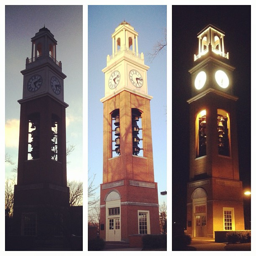
A very tall clock tower with an illuminated clock.
Three clock towers are in lightness and darkness.
a tall clock tower shown at different times of the day and night
A large tall tower building with a clock.
Three pictures of the same clock/bell tower at different times of day